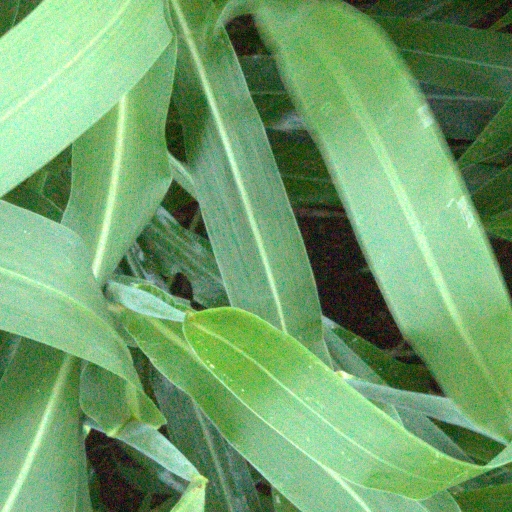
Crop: sorghum